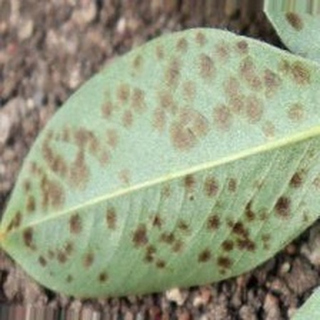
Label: groundnut_rust